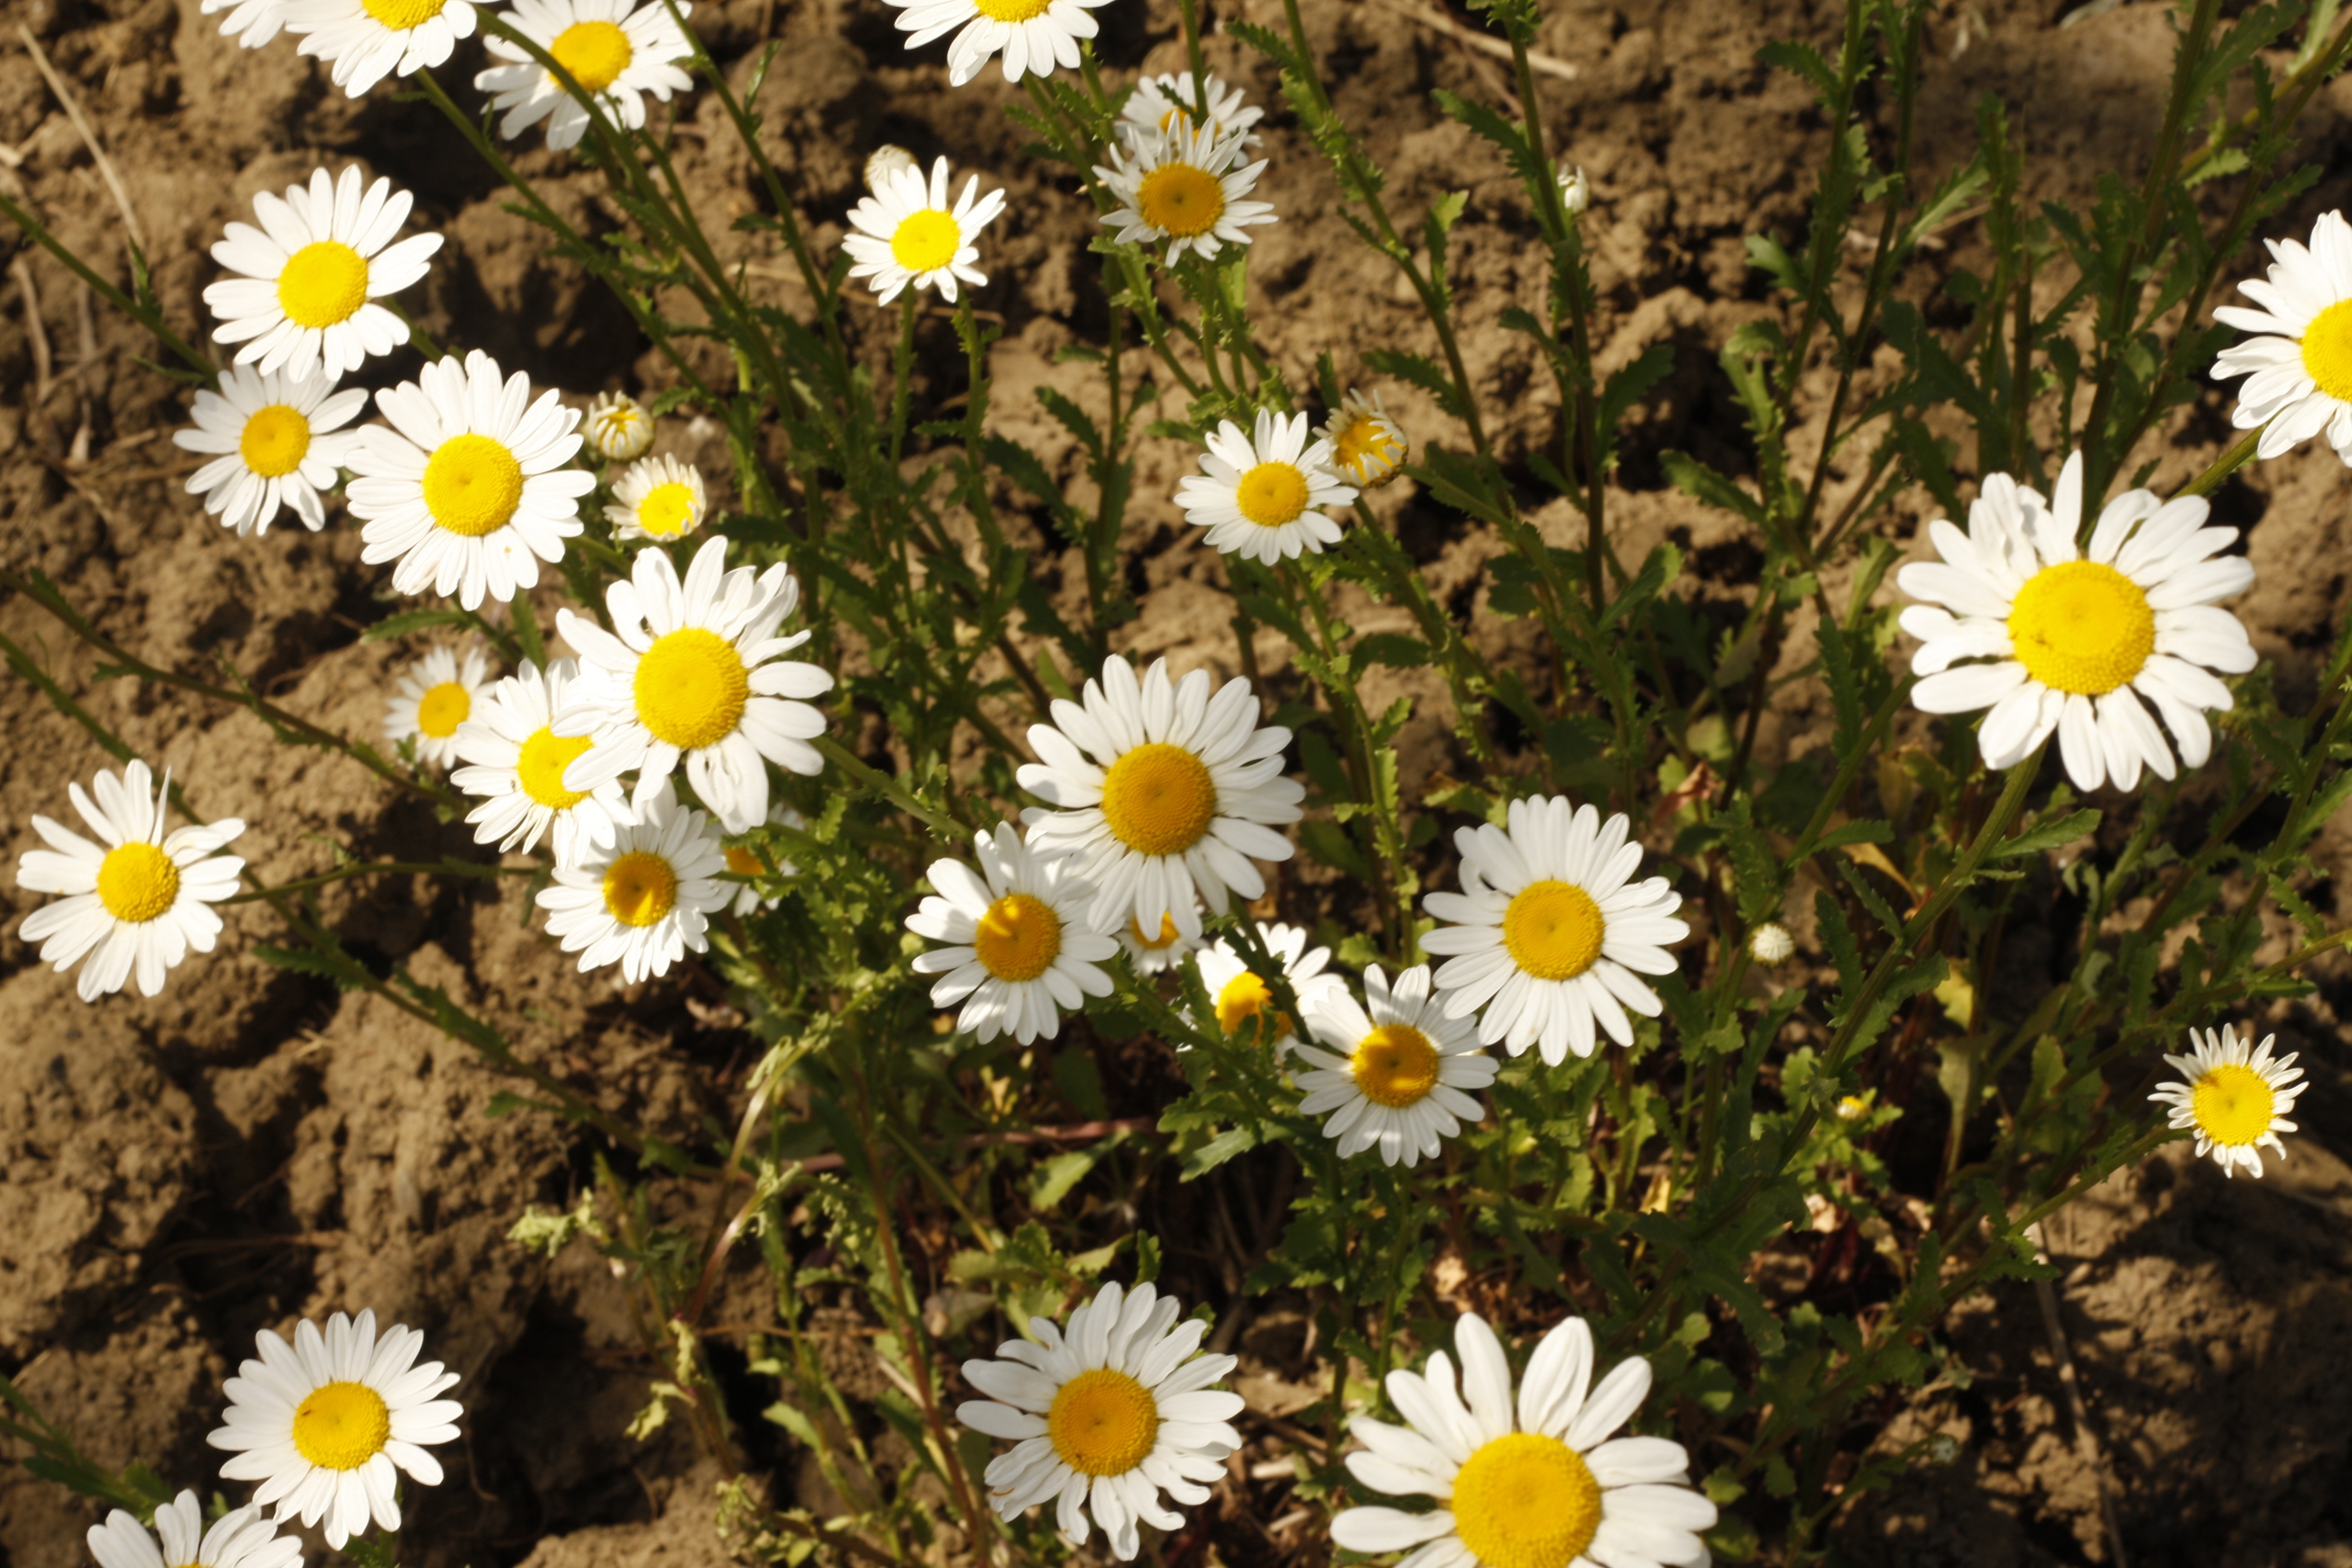
water, nature, plant, white, meadow, flower, floral, daisy, bouquet, spring, herb, natural, romantic, botany, flora, wildflower, elegant, white flowers, flowering plant, daisy family, oxeye daisy, annual plant, land plant, chamaemelum nobile, marguerite daisy, tanacetum parthenium, chrysanths